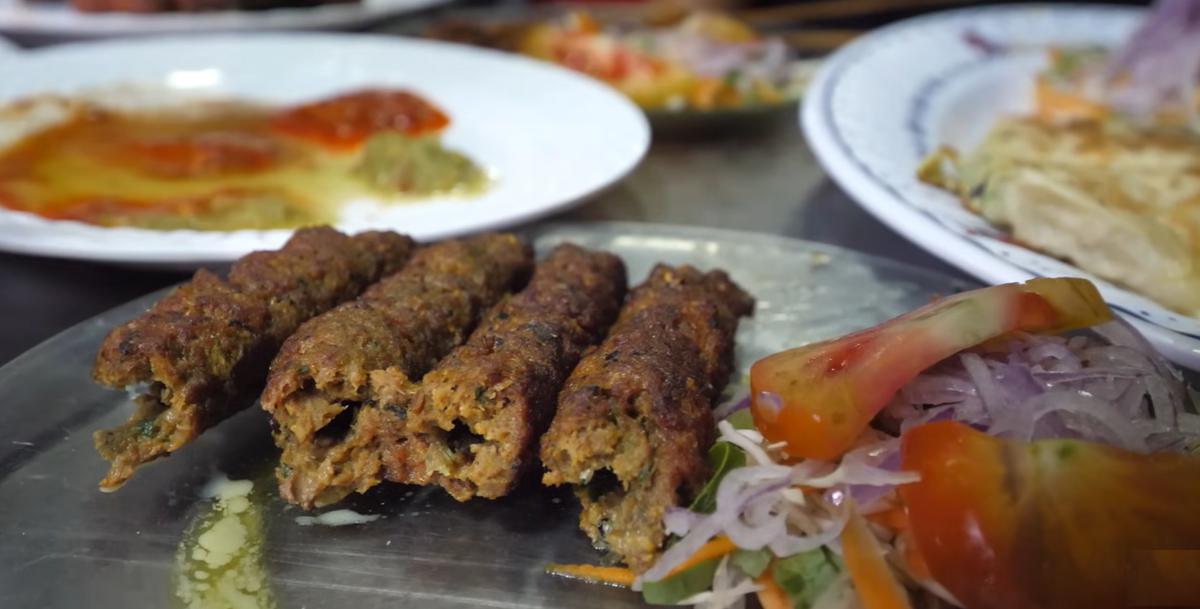
Sahani yenye rangi tofauti tofauti yameekelewa kwenye meza. Sahani moja ambayo ina michuzi ya rangi tofauti tofauti kama kijani na nyekundu, nyingine ikiwa na nyama ambazo zimepangwa na kachumbari imepambwa hapo kando.